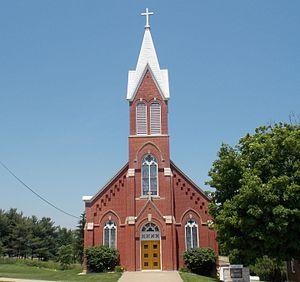
Rickardsville est une ville du comté de Dubuque, en Iowa, aux États-Unis. Elle est incorporée le 17 novembre 1964.